Zapotec civilization

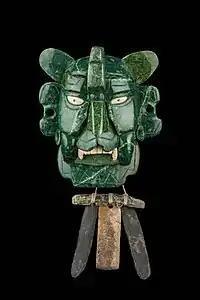
Zapotec mosaic mask that represents a "bat god", made of 25 pieces of jade, with yellow eyes made of shell. It was found in a tomb at Monte Albán

The Central Valleys of Oaxaca, the cradle of Zapotec civilization, are three broad valleys—Etla in the west, Ocotlán in the south and Mitla in the east—that join at an altitude of about 4500 feet above sea level in the center of what today is the state of Oaxaca. They are located about 200 km south of Mexico City. Mountains surround the valley with The Sierra Norte in the north and the mountains of Tlacolula in the southeast. The environment is well suited for agriculture and is considered one of the cradles of maize. It is estimated that at the time of the emergence of Zapotec civilization, the valley soil were unaffected by the erosion seen today, as the oak and pine forests covering the surrounding mountains had not yet been decimated by logging. There is a dry season from November until May but along the rivers it is possible to plant and harvest crops twice. The mountains are traversed from north-west to south by the Atoyac River which provides water for a small strip of land bordering the river, when it periodically floods. To provide water for crops elsewhere in the valley away from the river, the Zapotecs used canal irrigation. By using water from small streams, the Zapotecs were able to bring water to Monte Albán, situated 400 meters above the valley floor. Archaeologists found remains of a small irrigation system consisting of a dam and a canal on the south-eastern flank of the mountain. As this would not have been enough to support all the population of Monte Albán, it is assumed that there were many other irrigation systems. Likewise, crops grown in the valley were not enough to sustain the rapid population growth in the Monte Albán I phase. Therefore, crops were grown on the foothills where the soil is a less fertile and artificial irrigation was needed.